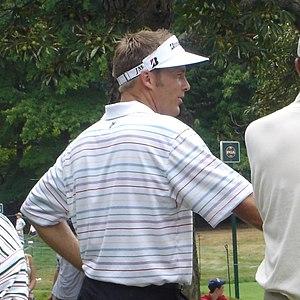
Stuart Appleby, né le 1ᵉʳ mai 1971, est un golfeur australien. Il a remporté douze tournois professionnels dont huit sur le PGA Tour.